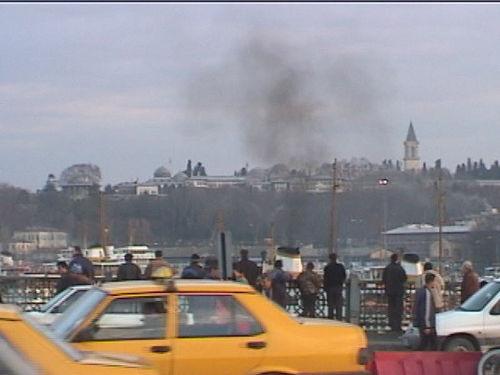
Weather: sun or clear